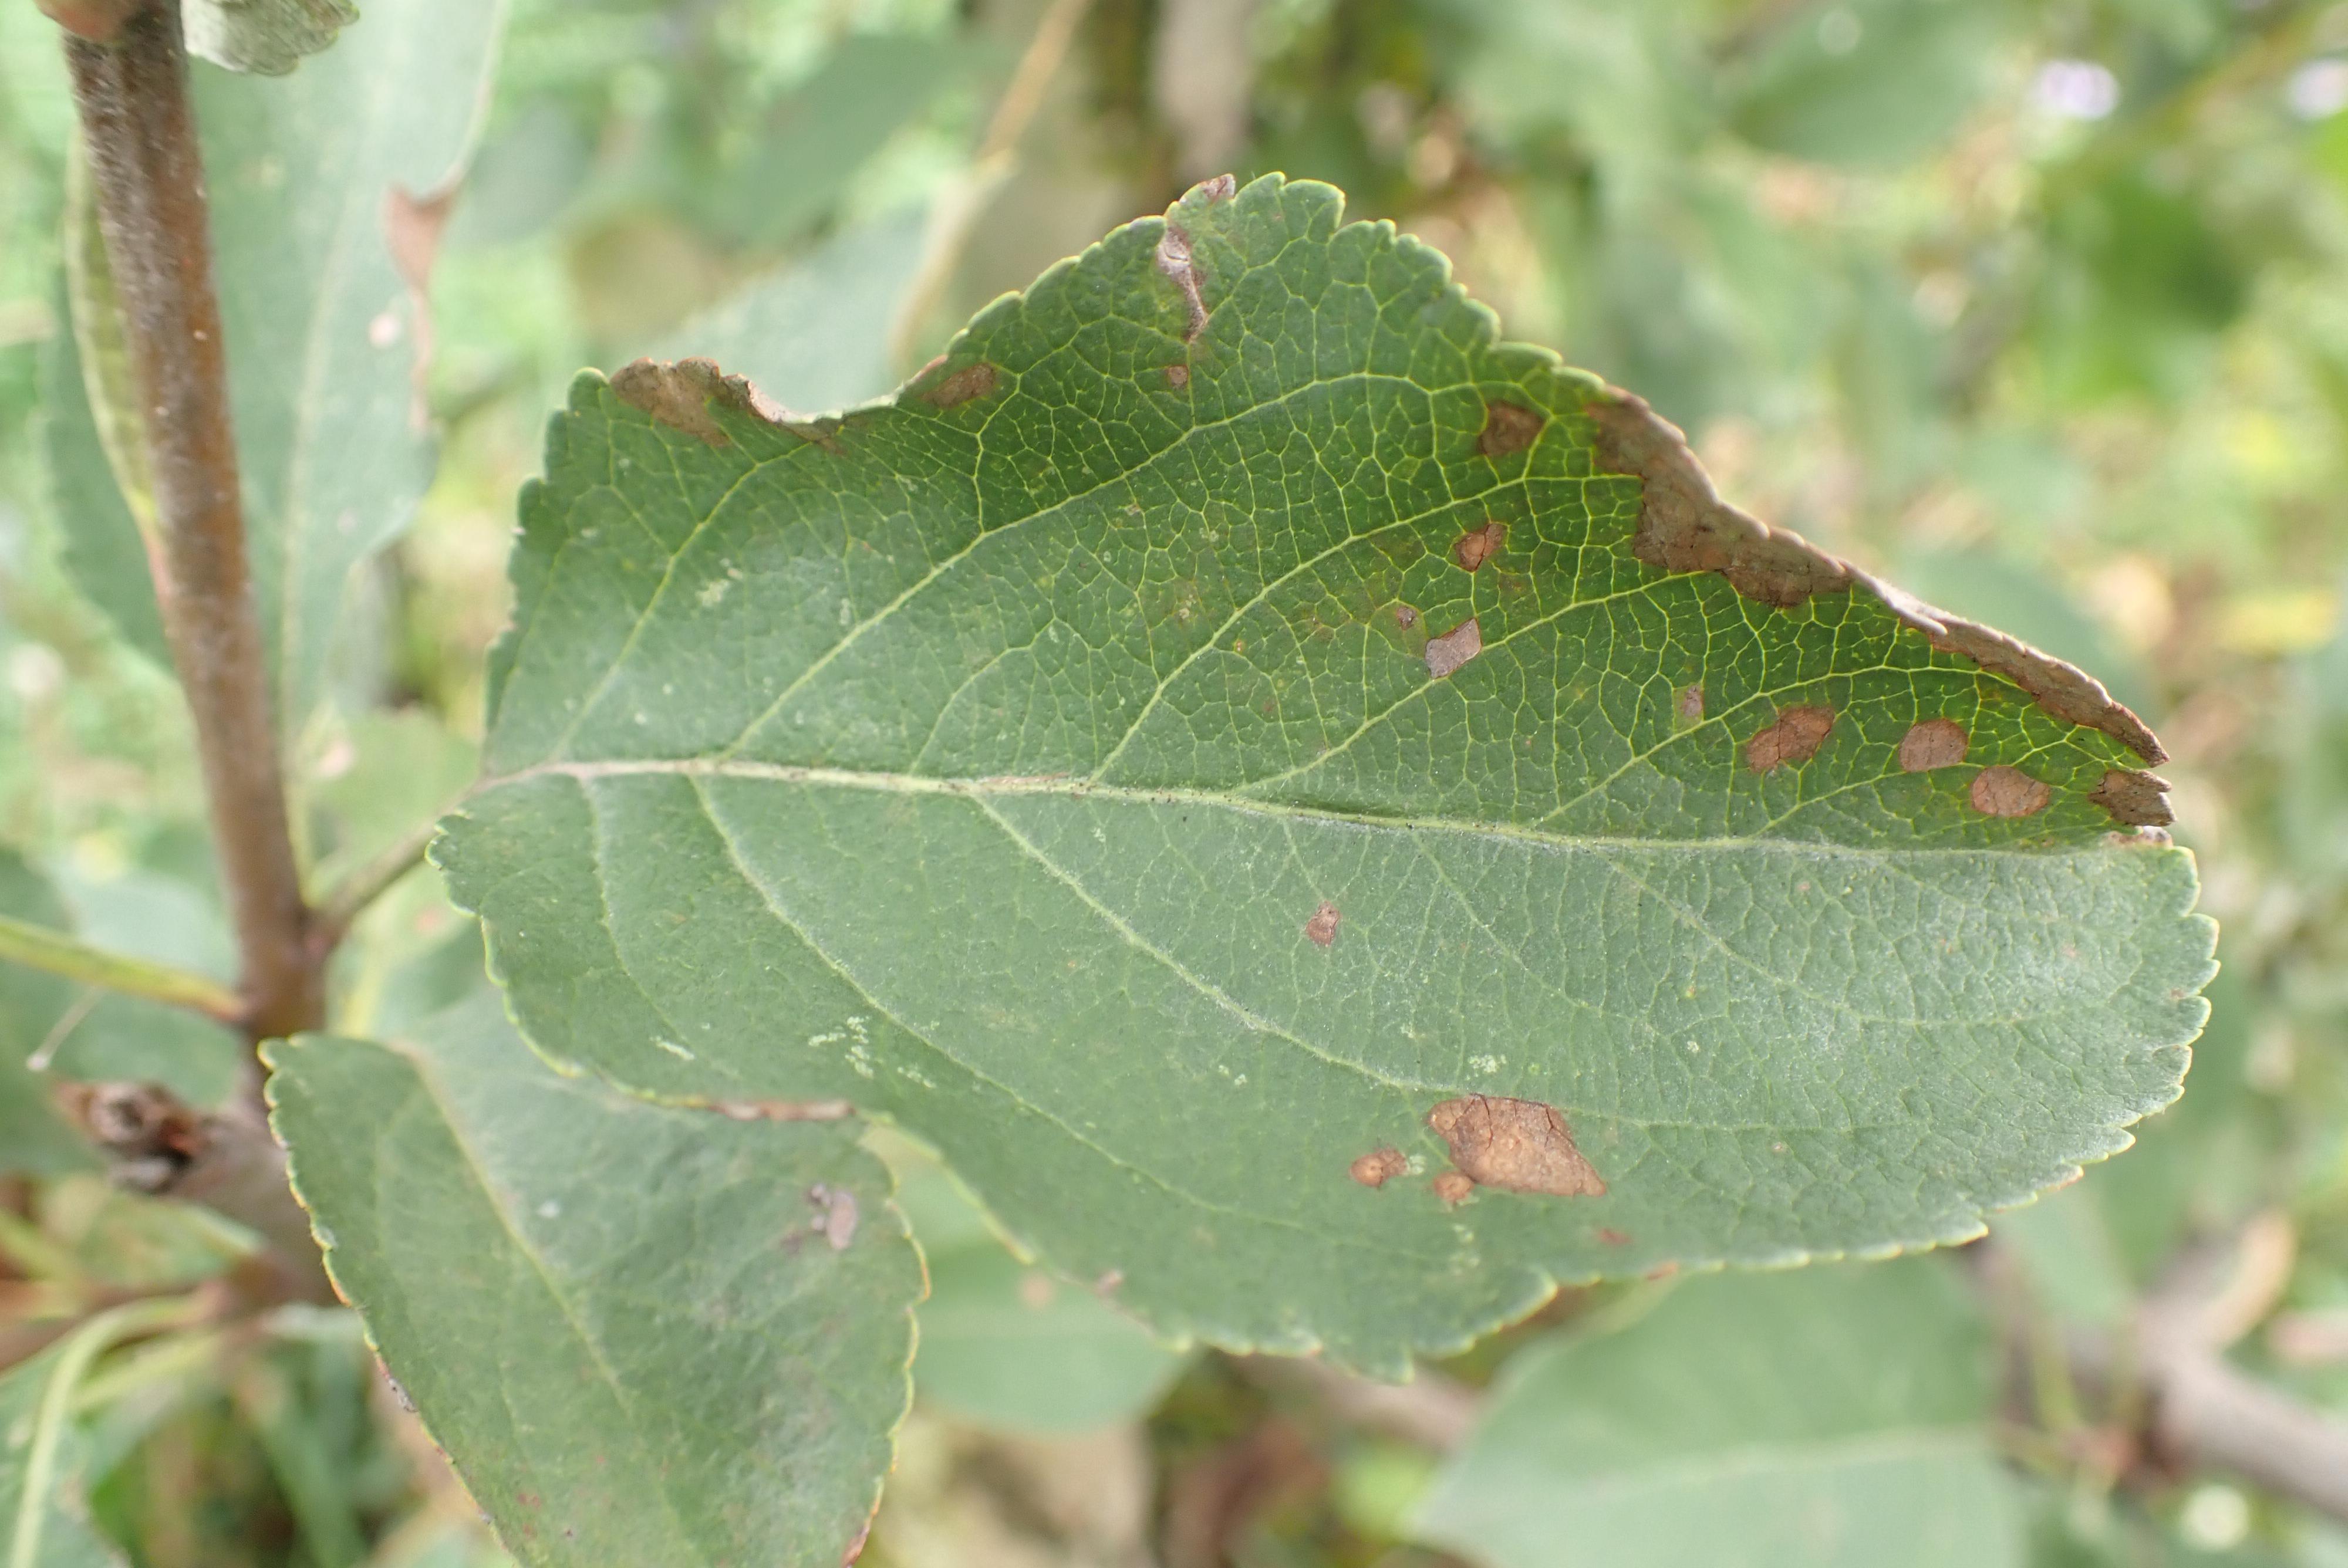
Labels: complex